Andrej Kramarić

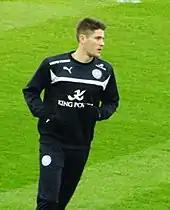
Kramarić warming up for Leicester City in 2015

On 8 January 2015, Premier League club Leicester City announced that they had agreed a deal to sign Kramarić on a three-and-a-half-year contract, confirming an earlier announcement by Rijeka. The transfer, however, was dependent on Kramarić being awarded a work permit on appeal, as he did not meet the requirements for one to be automatically granted. Four days after Leicester's announcement, an FA Panel recommended the approval of work permit, clearing the way for Leicester to apply to the UK Border Agency.